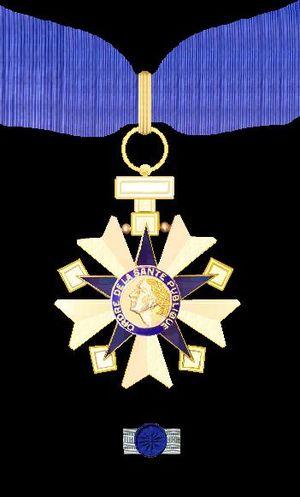
Ordre de la santé publique
L’ordre de la Santé publique, créé par décret en date du 18 février 1938 et modifié par celui du 22 mai 1954, avait pour but de récompenser les personnes ayant rendu des services signalés à l'assistance publique, à l'hygiène ou à la protection de l'enfance.
Pierre-Charles-Louis Merklen, né le 20 septembre 1896 et mort le 20 janvier 1964, est un médecin français, professeur et doyen de la faculté de médecine de Nancy, directeur et fondateur des instituts régionaux d'éducation physique et d'ergothérapie de cette ville. Il est également vice-président de la Fédération internationale de médecine sportive et de la Fédération internationale du thermalisme et du climatisme, deux domaines dont il reste une personnalité marquante.
Cet article présente les décorations militaires françaises.